Cashmere, New Zealand

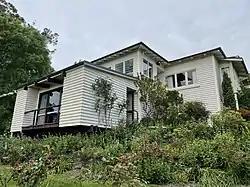
Dame Ngaio Marsh's Home

Two of Harry Ell's rest houses, the Sign of the Takahe and the Sign of the Kiwi, are located in Cashmere. Both are Category I heritage buildings. Dame Ngaio Marsh's former house in Valley Road is a museum run in her memory. It is registered by Heritage New Zealand as a Category I heritage item.